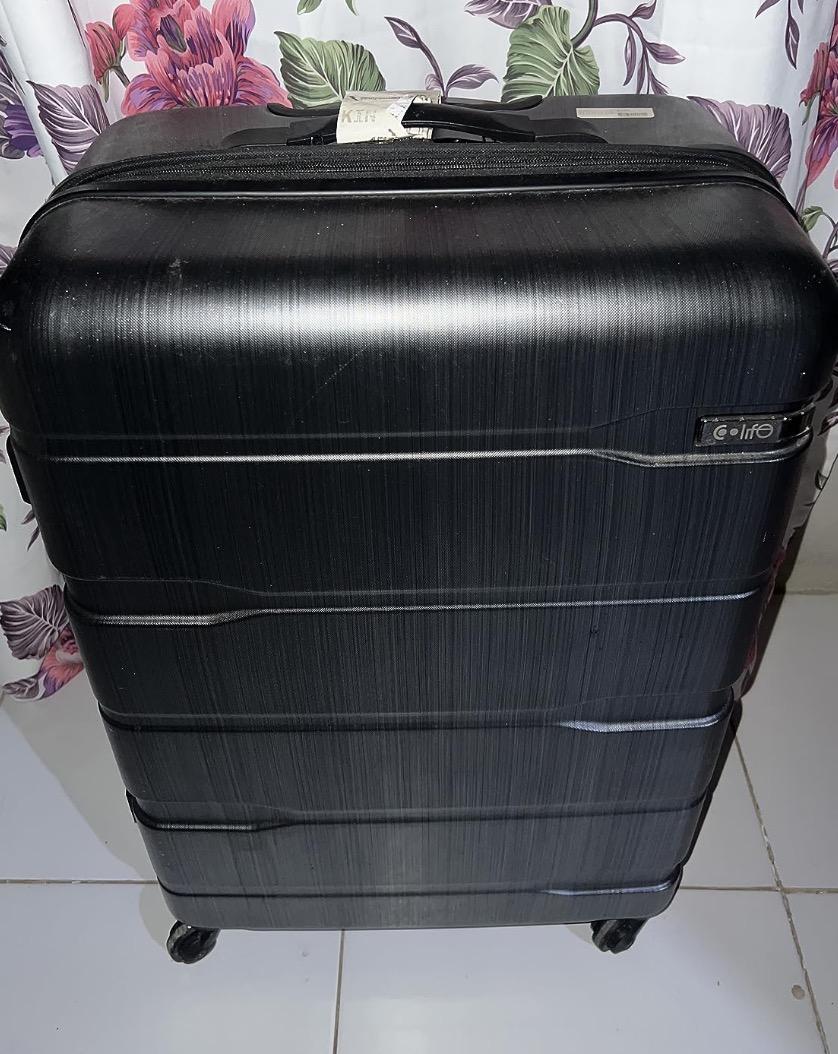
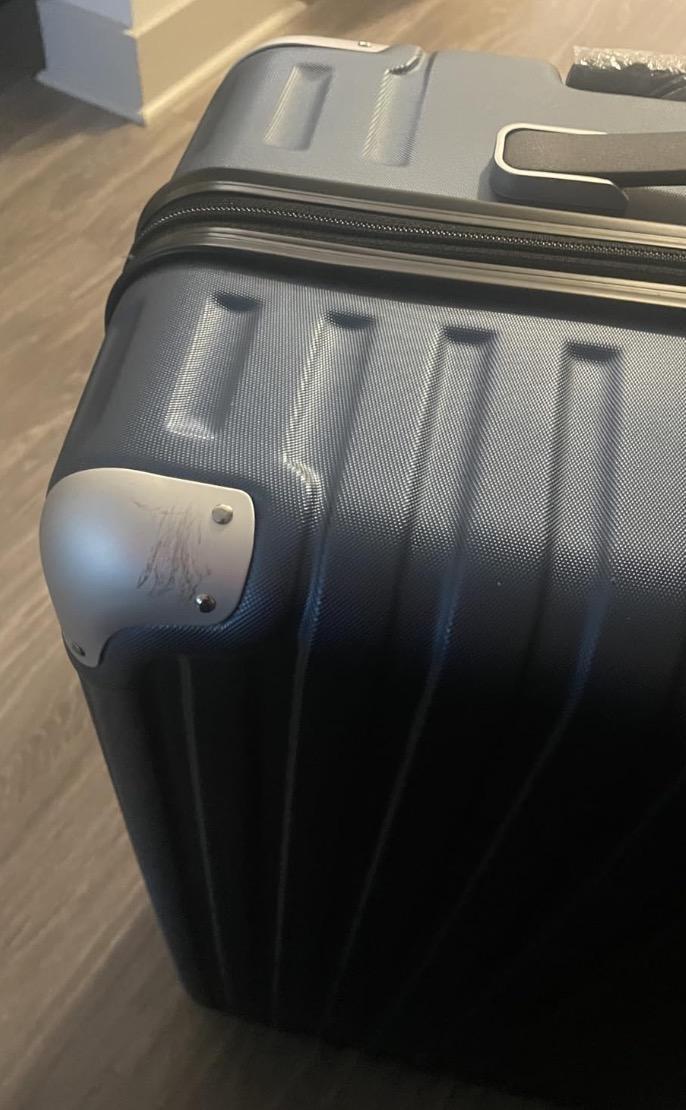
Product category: items_tea
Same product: no